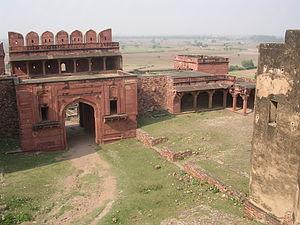
Un immeuble de Fatehpur-Sikrî, près d'Âgrâ en Inde, le 3 juillet 2005
Fatehpur-Sikri est une ville de l'État de l'Uttar Pradesh en Inde. Elle fut la capitale impériale de l'Empire moghol de 1571 à 1584. Construite par l'empereur Akbar, parfaitement conservée depuis son abandon, elle est un témoignage remarquable de l'architecture indienne du XVIᵉ siècle.